Ascharya Fuck It

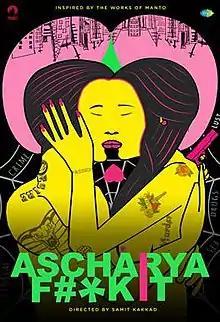
Poster

Ascharya Fuck It (parsed as Ascharya F#*k It on the film's theatrical poster; also known as Ascharyachakit!) is an Indian Hindi language black comedy drama film, directed by Samit Kakkad. The film stars Priyanka Bose, Vaibhav Raj Gupta, Ankit Raaj, Anangsha Biswas and Santosh Juvekar in major roles. The story is about how desire and greed intertwine the lives of a Bollywood star, his chauffeur, a prostitute and her pimp in an unlikely love story. The film is backed by Yoodlee Films, a production venture of Saregama.